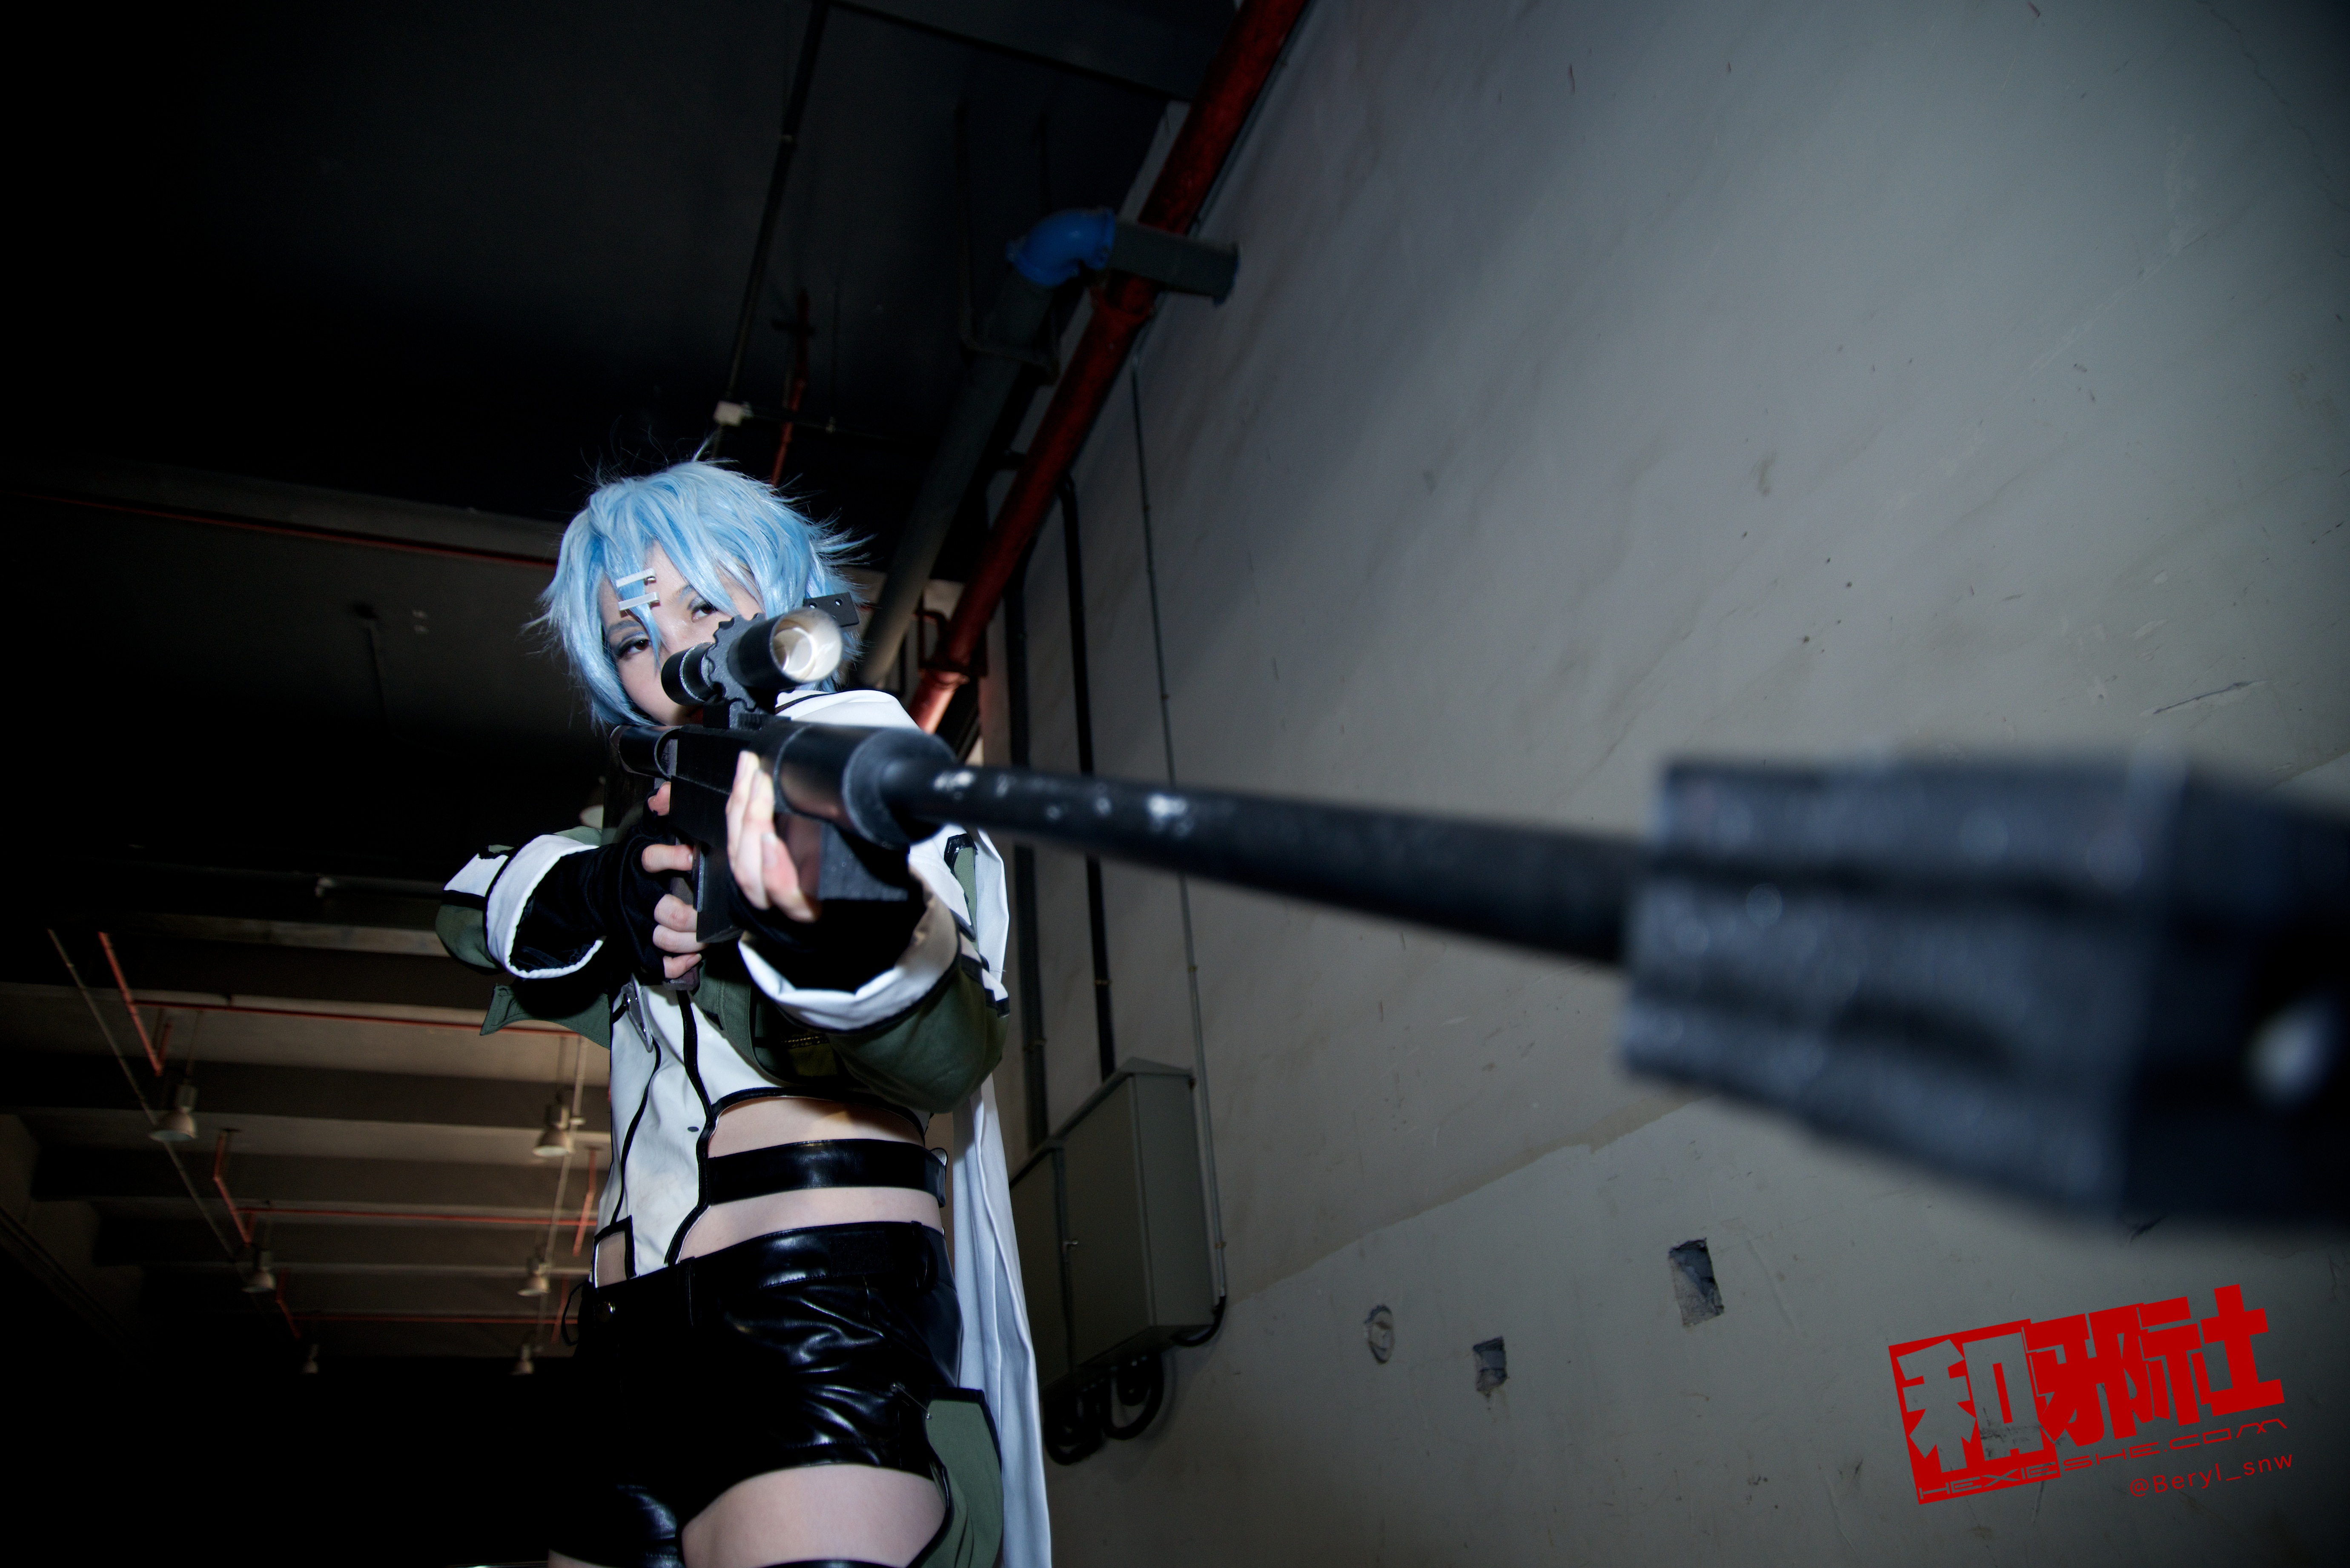
girl, cute, machine, cosplay, girls, canton, costume, china, anime, comic, comiccon, guangzhou, acg, cos, screenshot